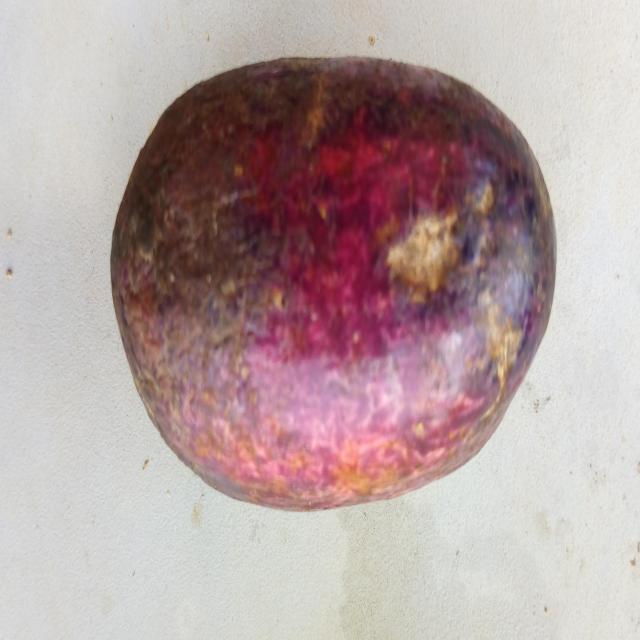
Plum grade: spotted